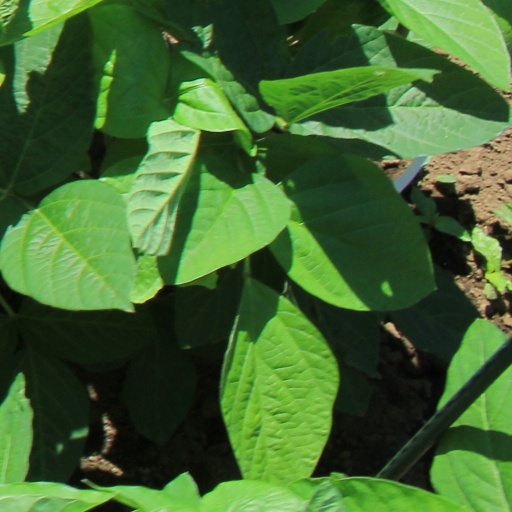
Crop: soybean